History of BMW

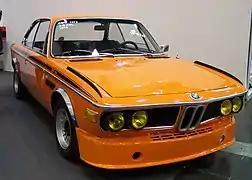
E9 3.0 CSL

BMW's motorcycle history began in 1921 when the company commenced manufacturing engines for other companies. BMW's own motorcycles— sold under the BMW Motorrad brand— began in 1923 with the BMW R 32, which was powered by a flat-twin engine (also called a "boxer-twin" engine). Production of motorcycles with flat-twin engines continues to this day, however BMW has also produced many models with other types of engine.